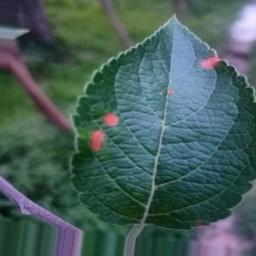
Label: Alternaria